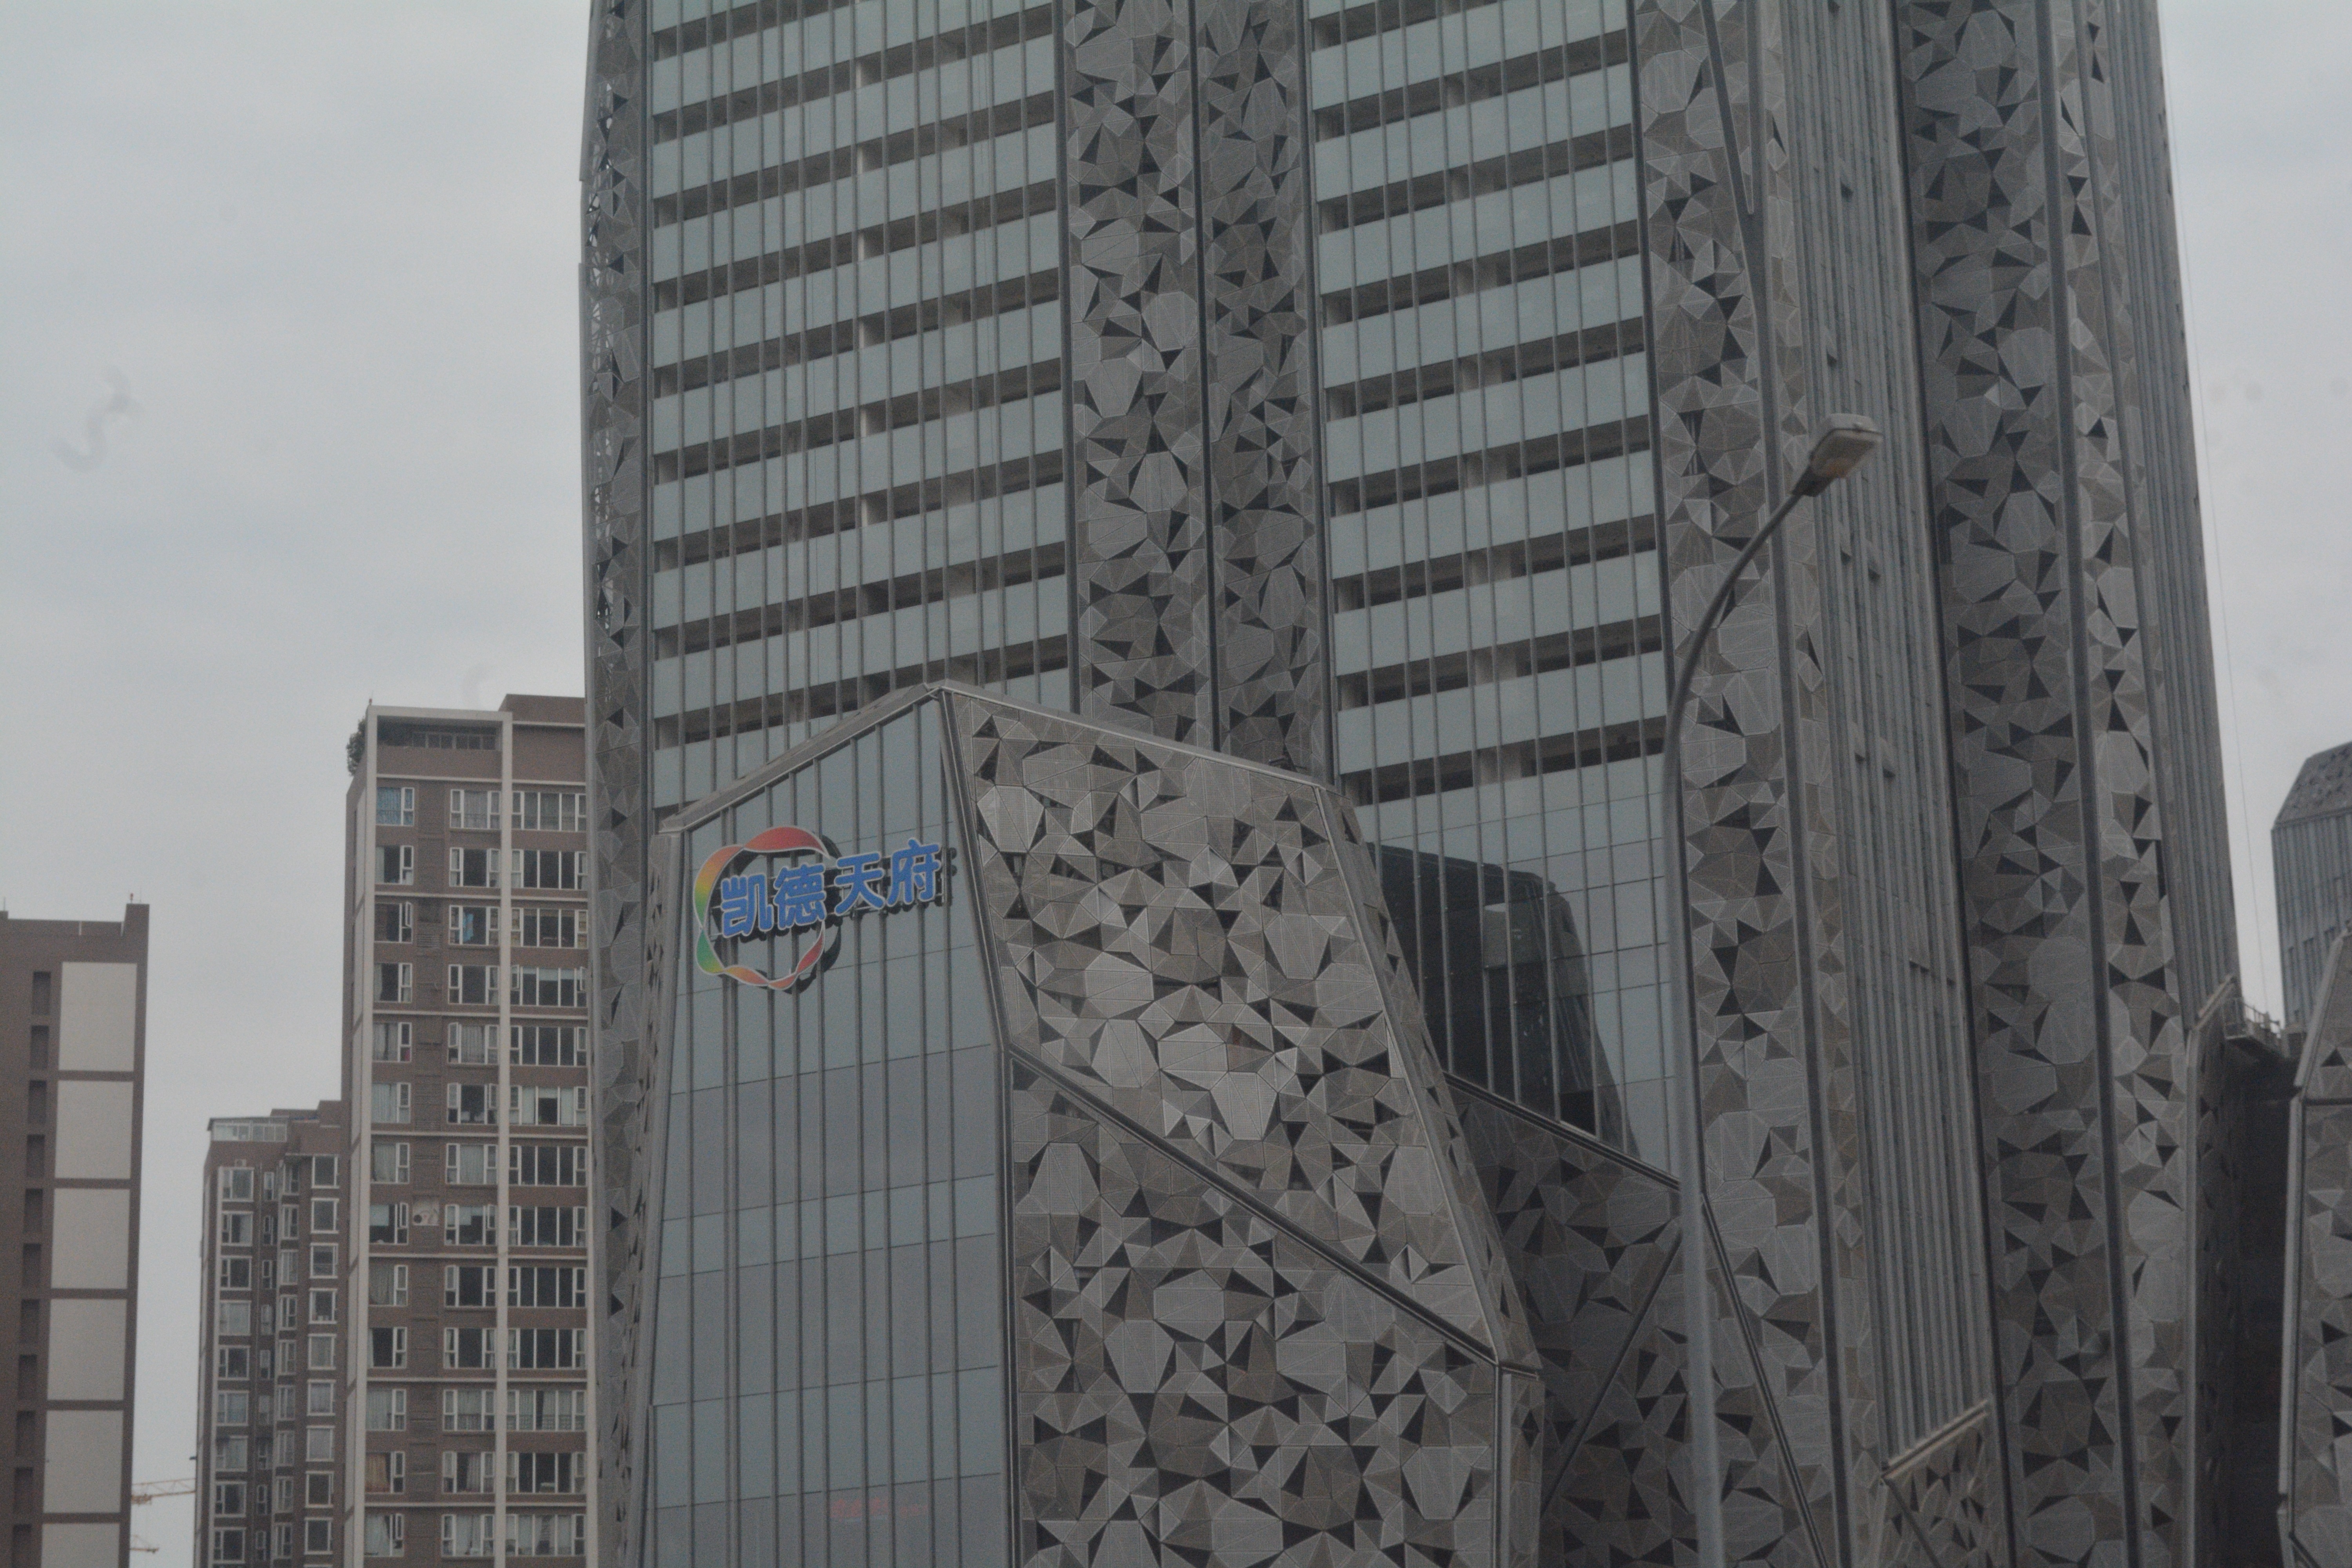
architecture, structure, skyline, city, skyscraper, downtown, tower, landmark, facade, tower block, metropolis, urban area, metropolitan area